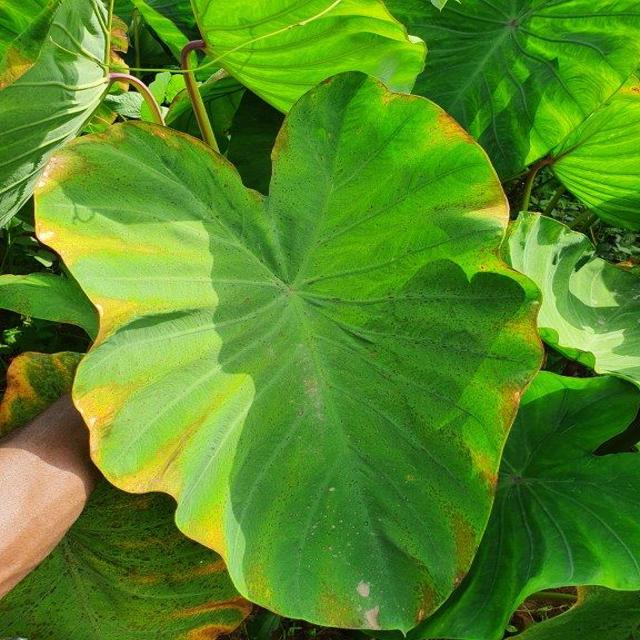
Label: Mid_Blight